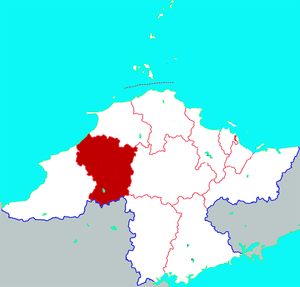
Zhaoyuan est une ville de la province du Shandong en Chine. C'est une ville-district placée sous la juridiction administrative de la ville-préfecture de Yantai. Elle est notamment connue pour le meurtre sectaire du McDonald’s de Zhaoyuan, qui en 2014 fit la une de la presse mondiale.